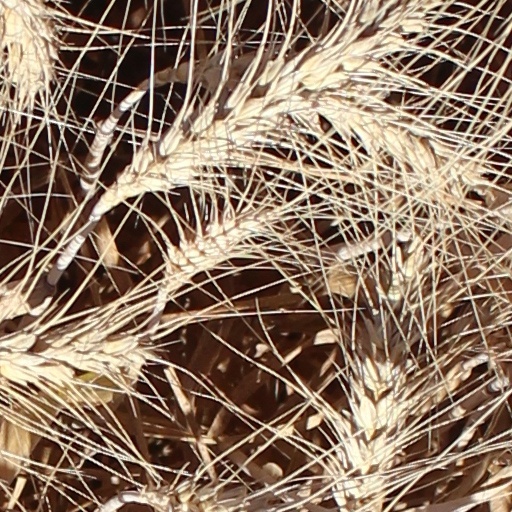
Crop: wheat